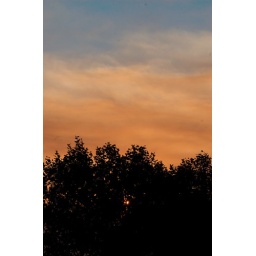
After a beautiful clear sky day, the smoke is rolling back in this afternoon. Batten down the hatches once more.